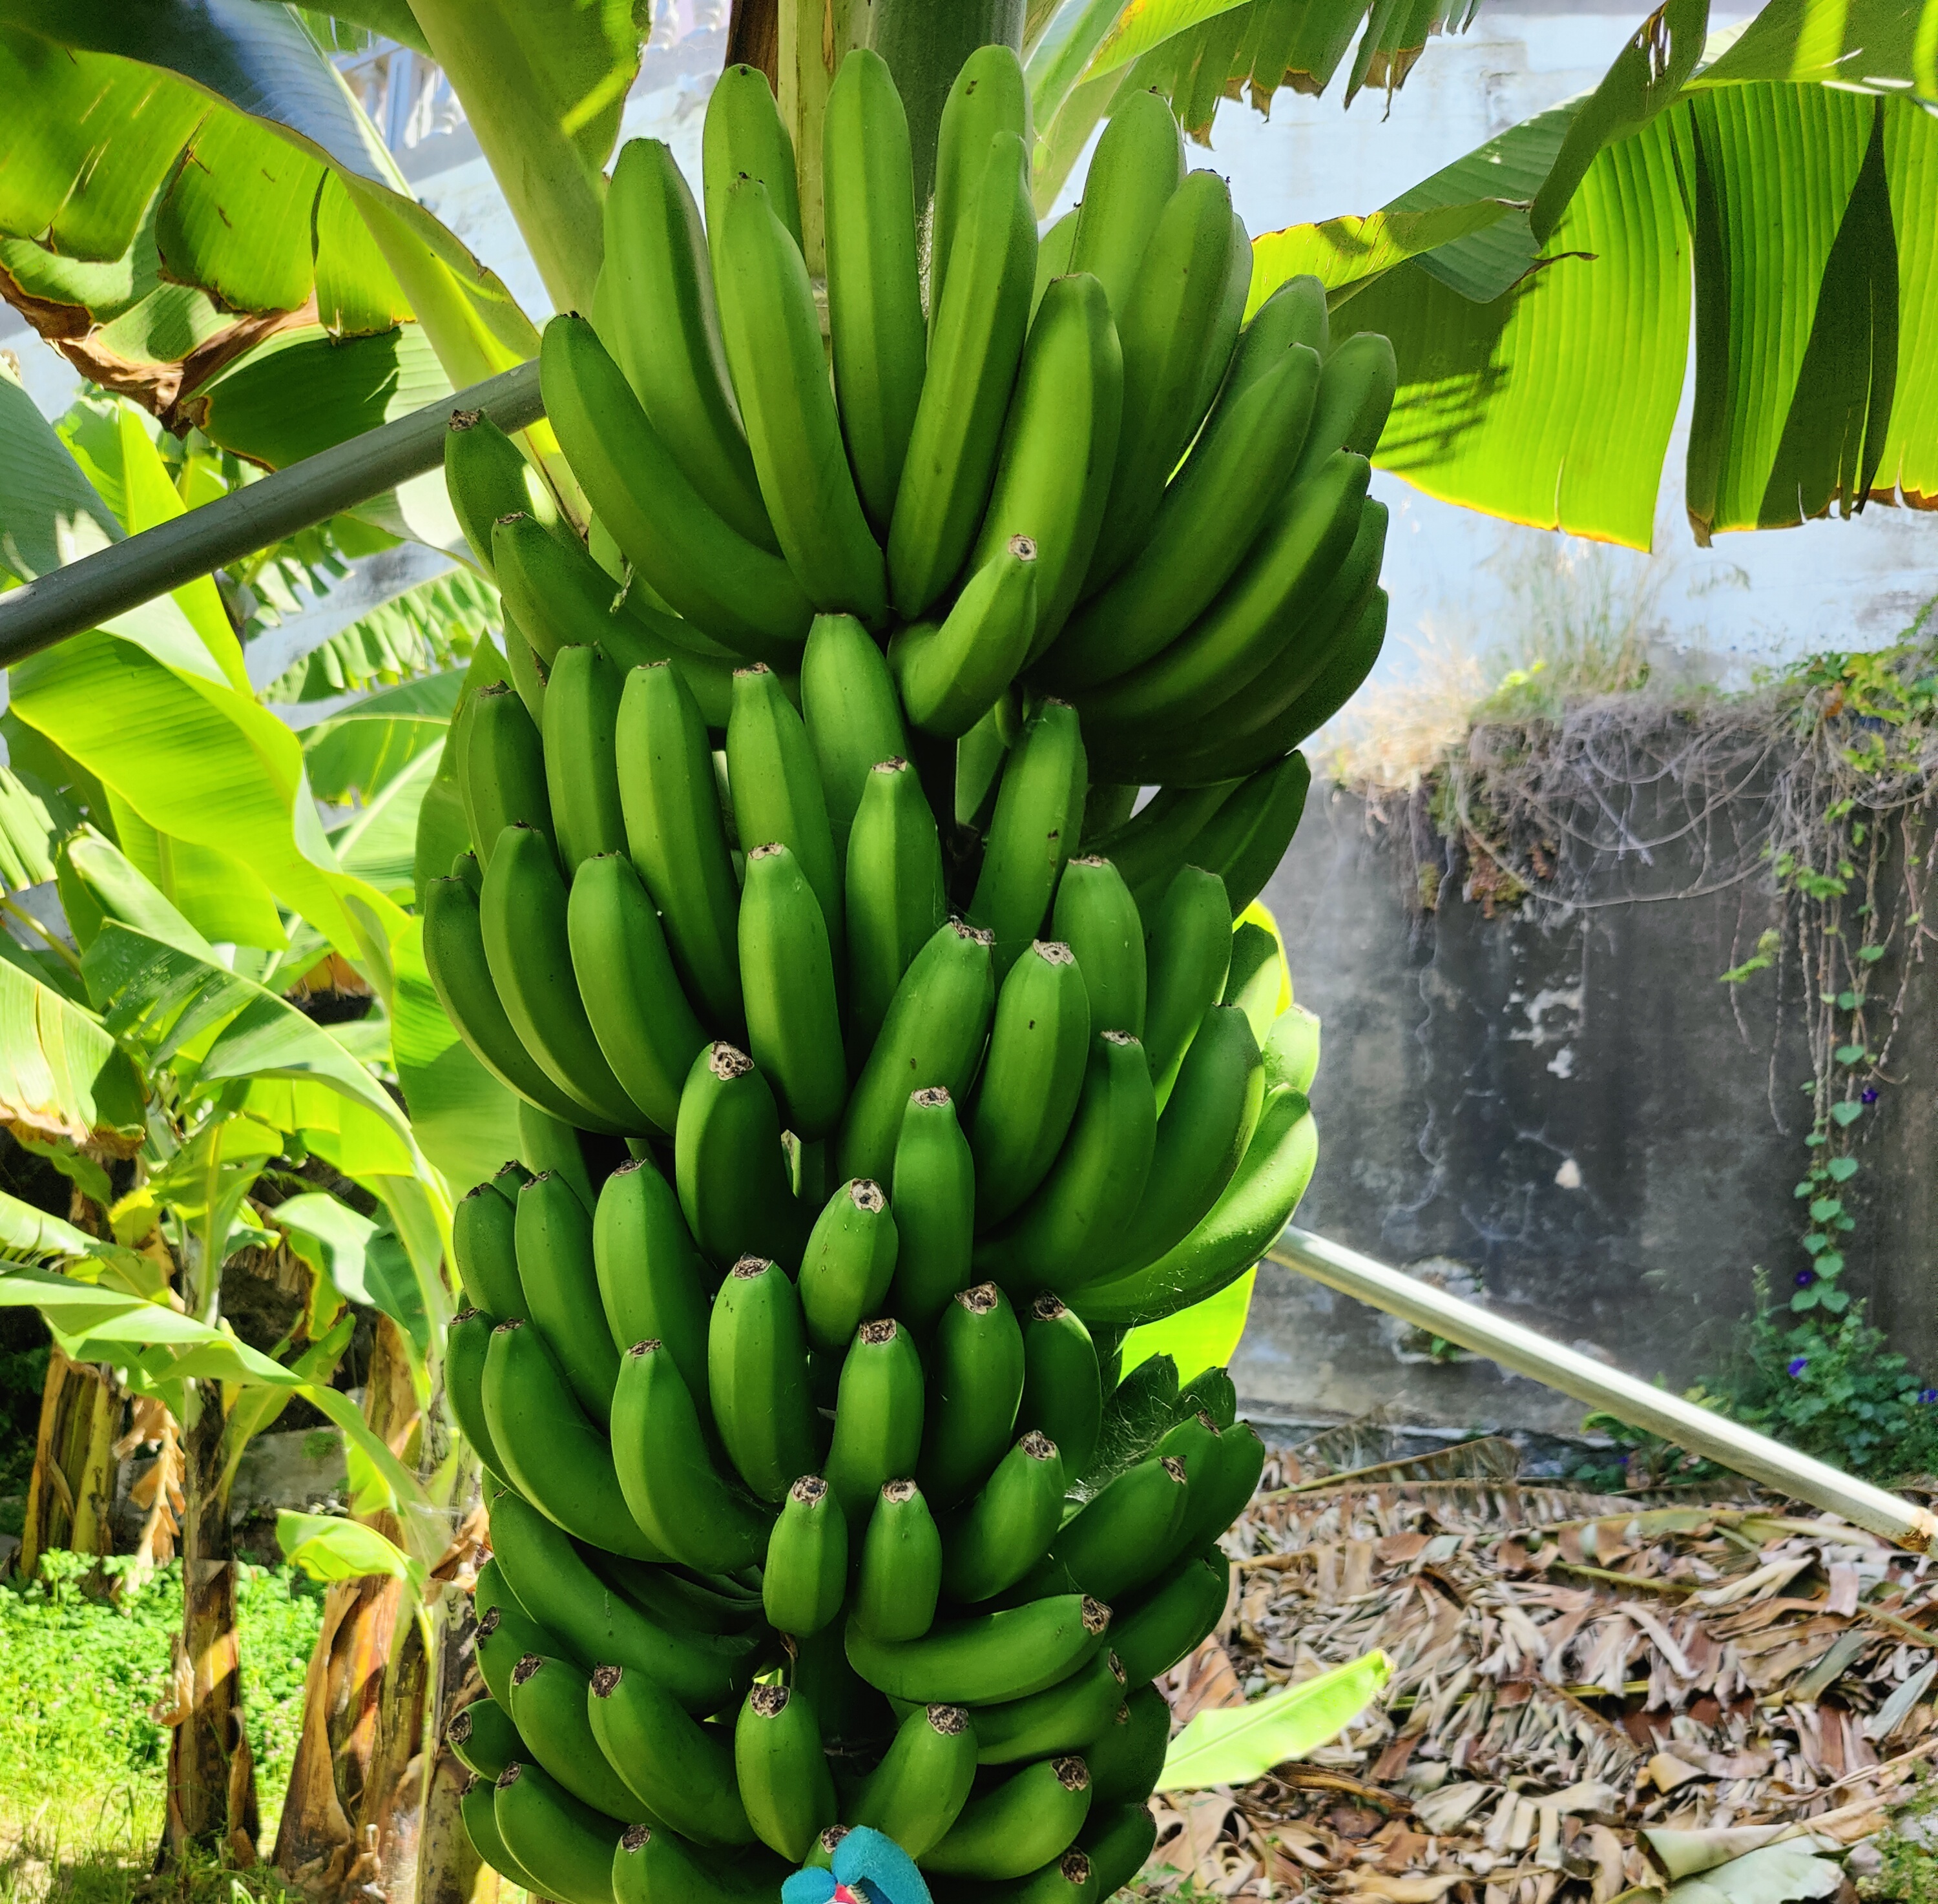
Label: Cut